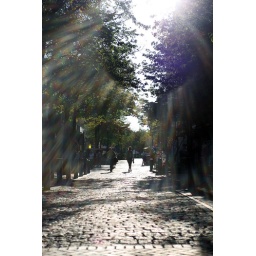
A strong sunset casts down on the cobble stone street in Salem MA.